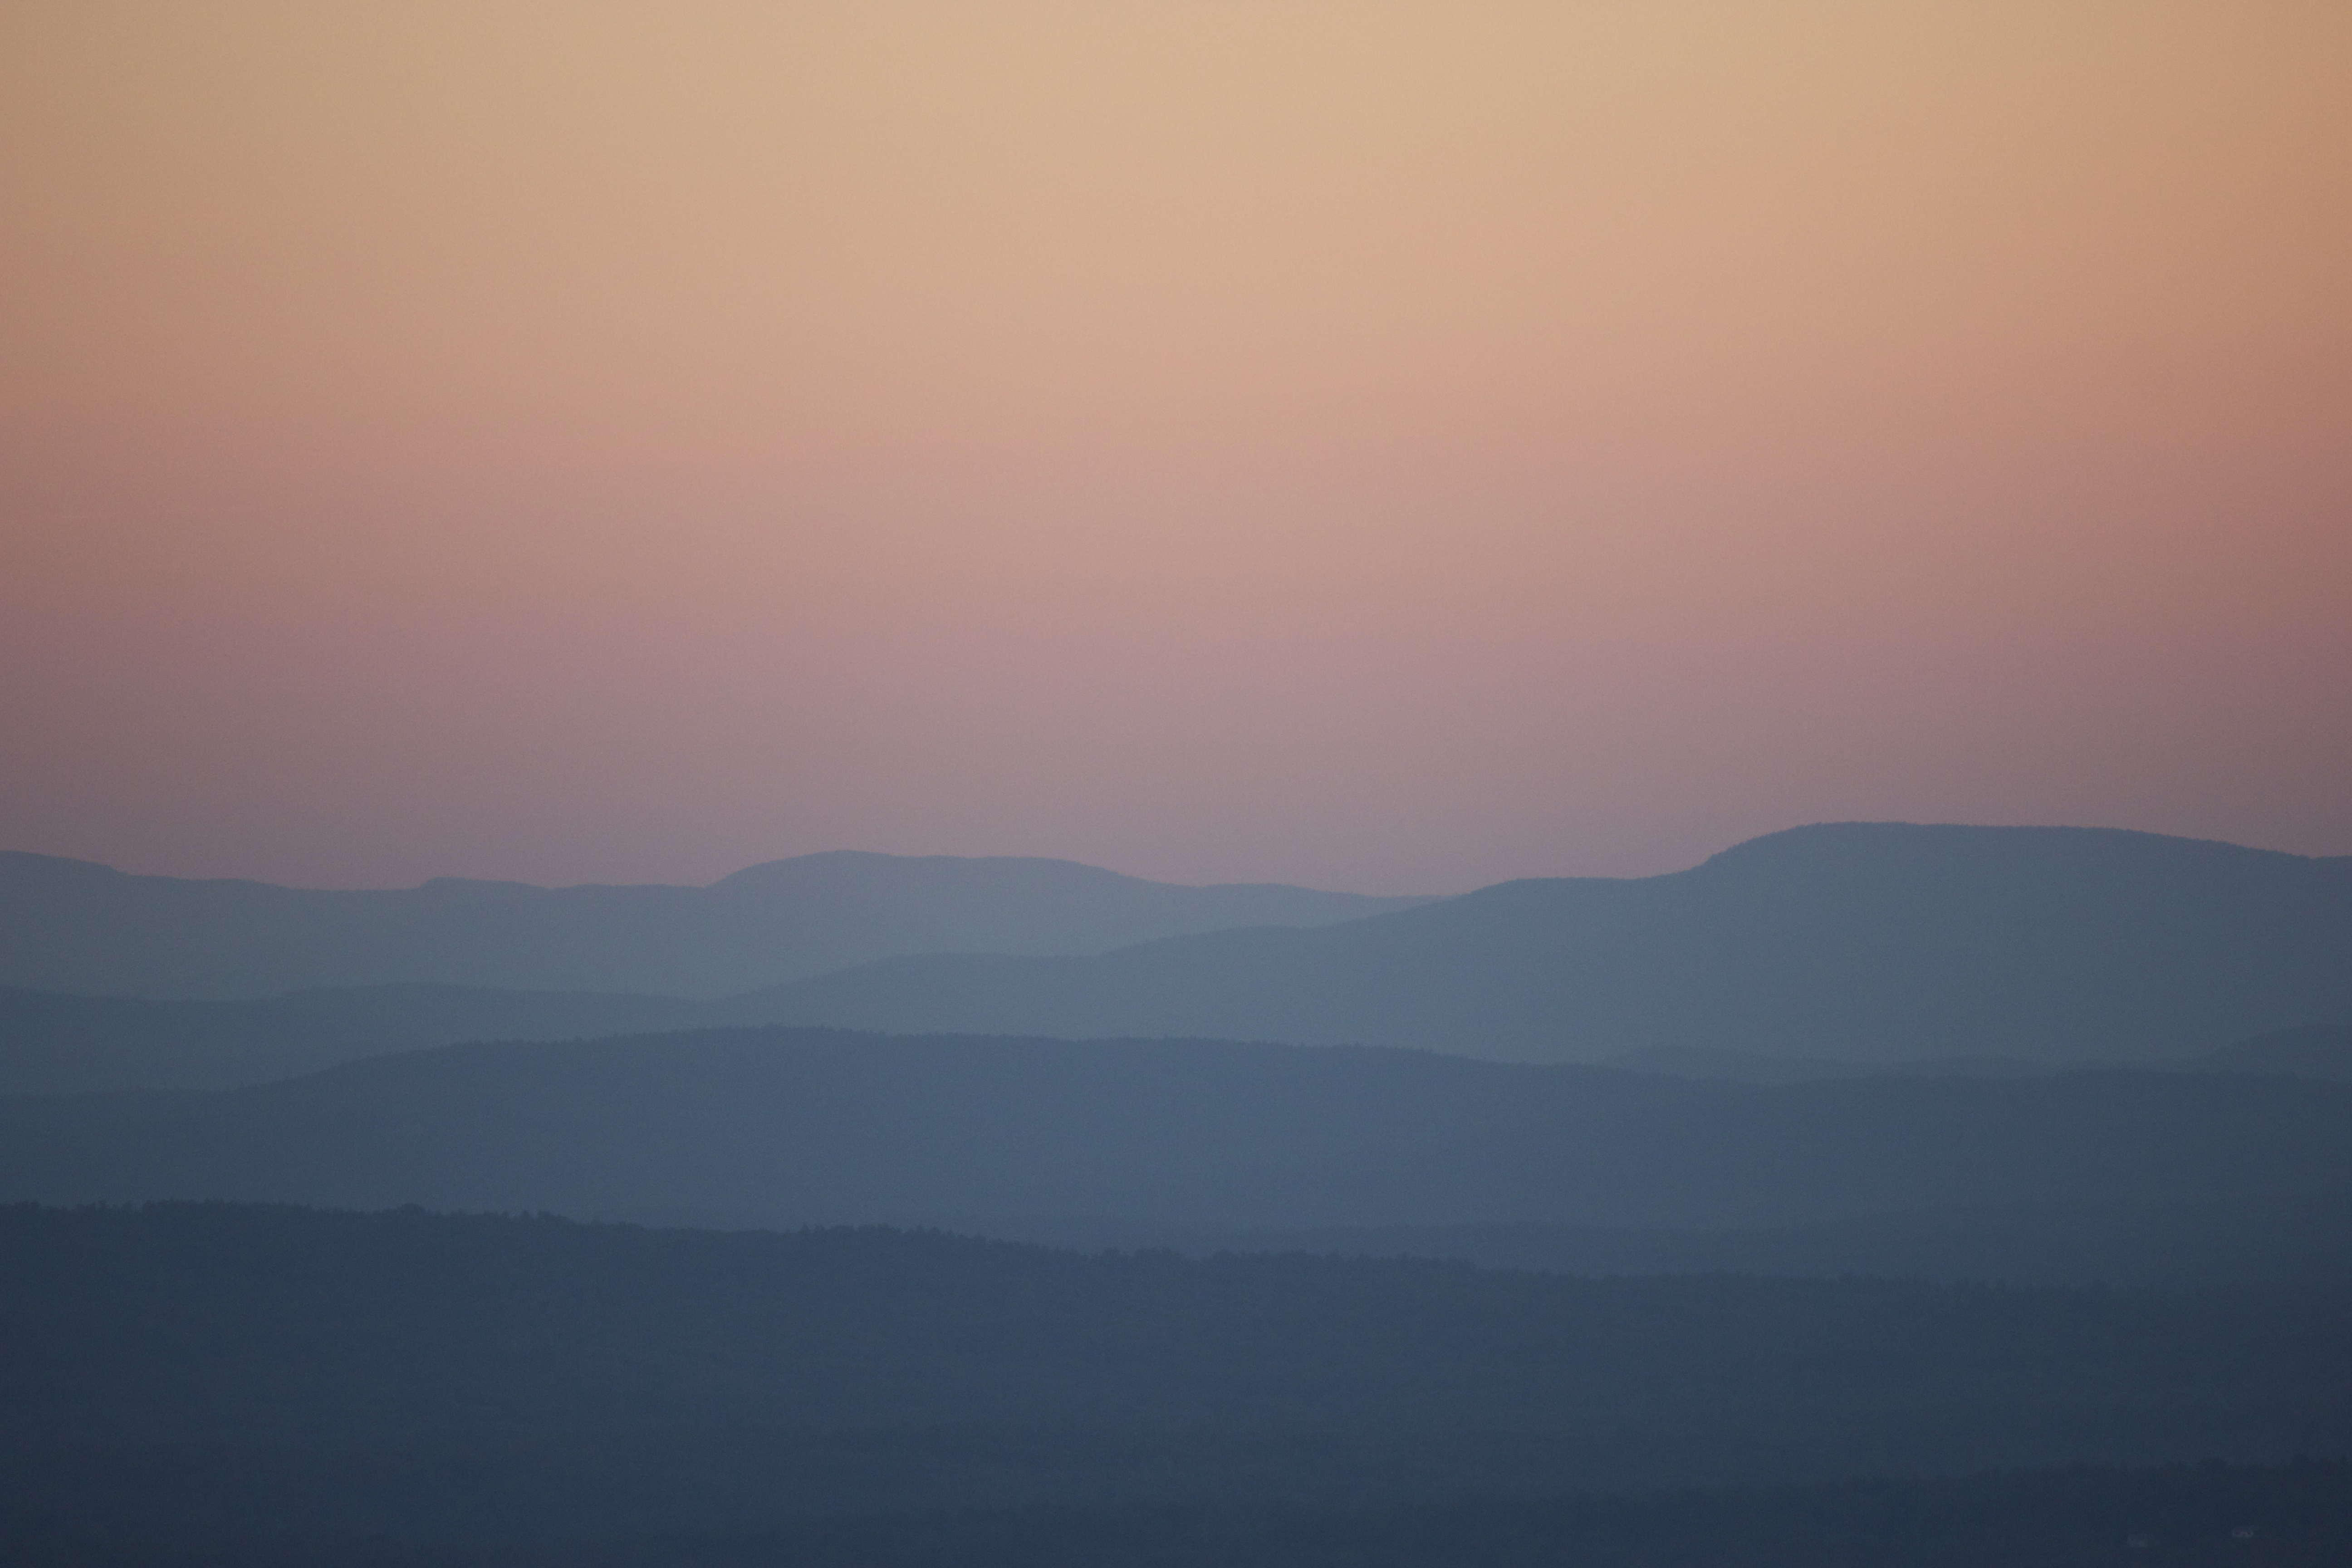
landscape, sea, nature, horizon, mountain, sky, fog, sunrise, sunset, mist, morning, hill, dawn, atmosphere, dusk, twilight, scenery, haze, plain, mountains, afterglow, landform, atmospheric phenomenon, mountainous landforms